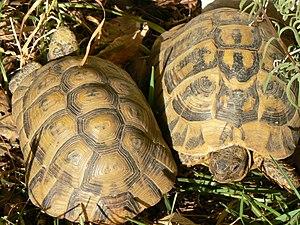
Testudo graeca à gauche et testudo hermanni à droite, Algérie.